Ballpark

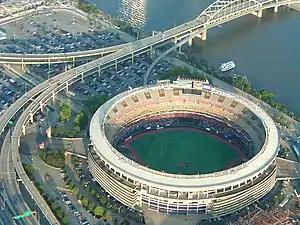
Aerial view of Three Rivers Stadium,

The earliest ballparks built or rebuilt of reinforced concrete, brick, and steel are now known as the jewel box ballparks or classic parks. Two-tiered grandstands became much more prevalent in this era, as well. The Baker Bowl in Philadelphia, which opened in 1895, was the first to use steel and brick as the primary construction materials and included a cantilevered upper deck seating area that hung out over the lower seating area. Although it did not use reinforced concrete in its construction, Baker Bowl is considered the first of the jewel box parks. The first to use reinforced concrete was Shibe Park, which opened in 1909, also in Philadelphia.